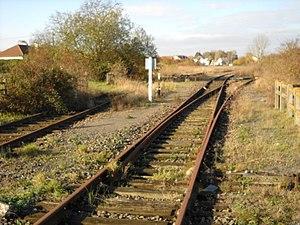
D'anciens rails à Aire-sur-la-Lys, Pas-de-Calais, France.
La gare d'Aire-sur-la-Lys est une ancienne gare ferroviaire française de la ligne d'Armentières à Arques, située sur le territoire de la commune d'Aire-sur-la-Lys, dans le département du Pas-de-Calais, en région Hauts-de-France.
La ligne d'Armentières à Arques est une ligne ferroviaire française de la région Hauts-de-France, non électrifiée, à écartement standard et à voie unique, reliant la gare d'Armentières à celle d'Arques. Elle est uniquement utilisée par le fret.